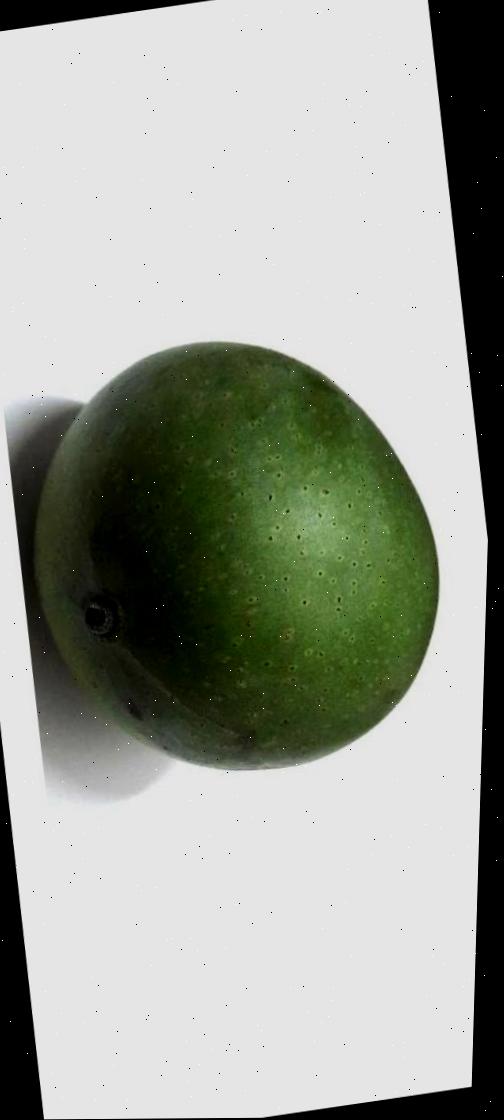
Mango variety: Ashshina Zhinuk